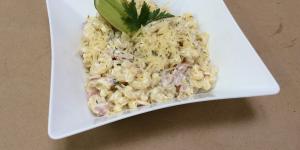
macarrones con crema agria y tomillo